Postage stamps and postal history of Singapore

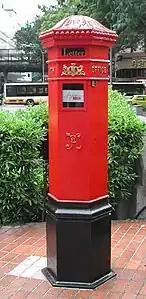
A colonial era standing mailbox in Singapore

After the surrender of the Japanese Occupation forces at the end of World War II, Singapore and Malaya were administrated by the British Military Administration (BMA). Free postage was implemented for a short period from 17 Sept 1945 till 18 Oct 1945. On 19 Oct 1945, Straits Settlements stamps overprinted "B.M.A. SINGAPORE/MALAYA" were issued for postal use. These stamps were used till 1948, when the first Singapore stamps were issued.